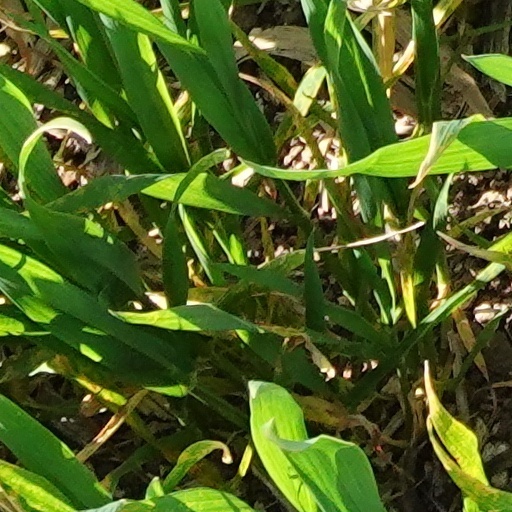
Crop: wheat